Nokia Lumia 900

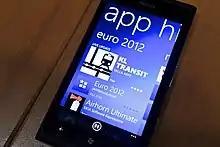
Nokia Lumia 900

The Nokia Lumia 900 is a Windows Phone-powered smartphone, first unveiled on January 9, 2012, by Nokia at Consumer Electronics Show 2012, where it won the Best Smartphone award in January 2012. The phone has 4G LTE support and was released in April 2012. The Lumia 900 was the flagship smartphone of the Lumia range until the release of its successor, the Lumia 920.